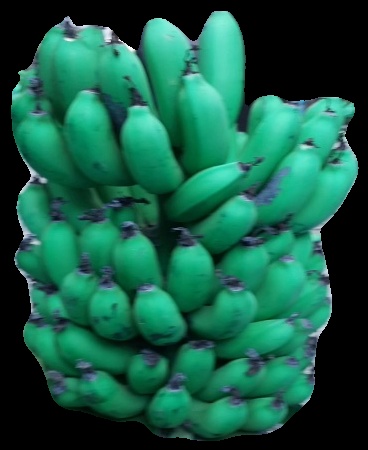
Variety: pachbale
Grade: grade2